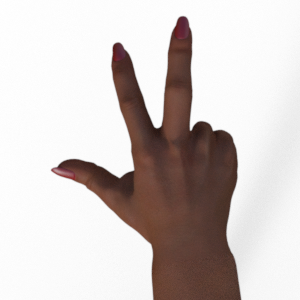
Label: scissors